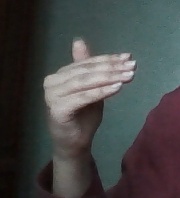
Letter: khaa